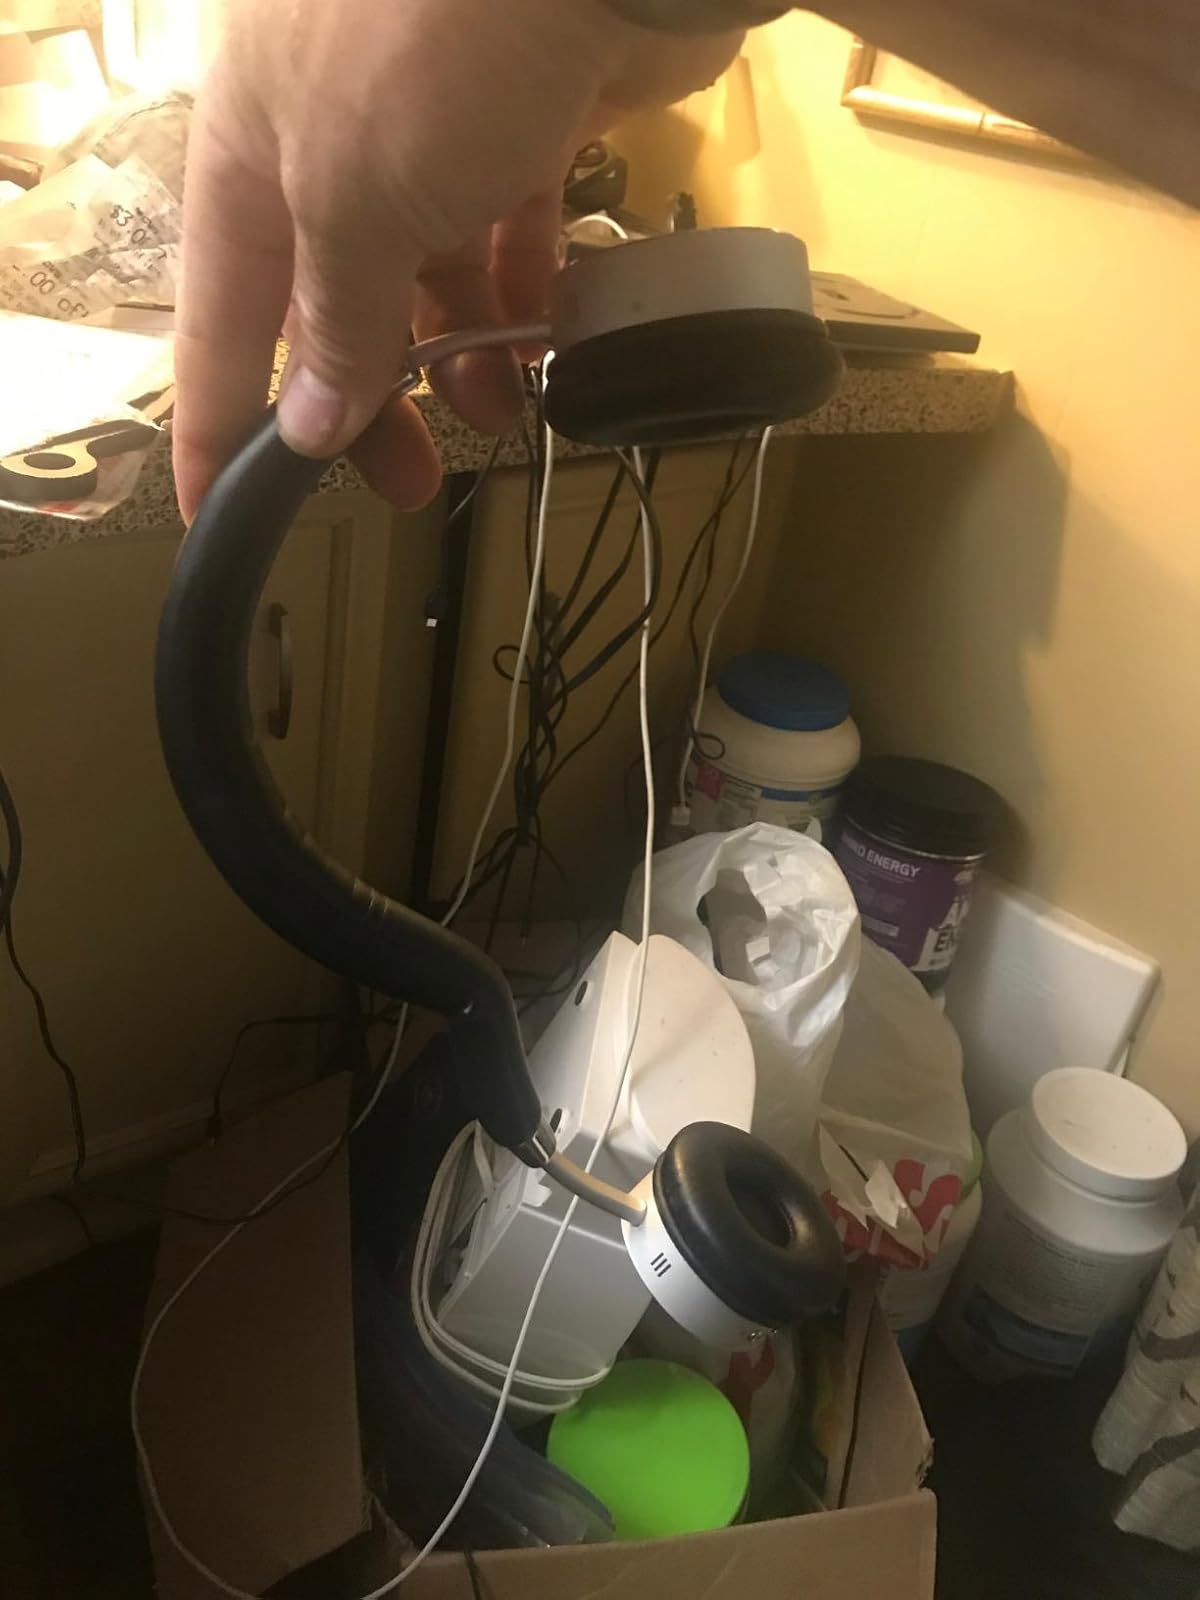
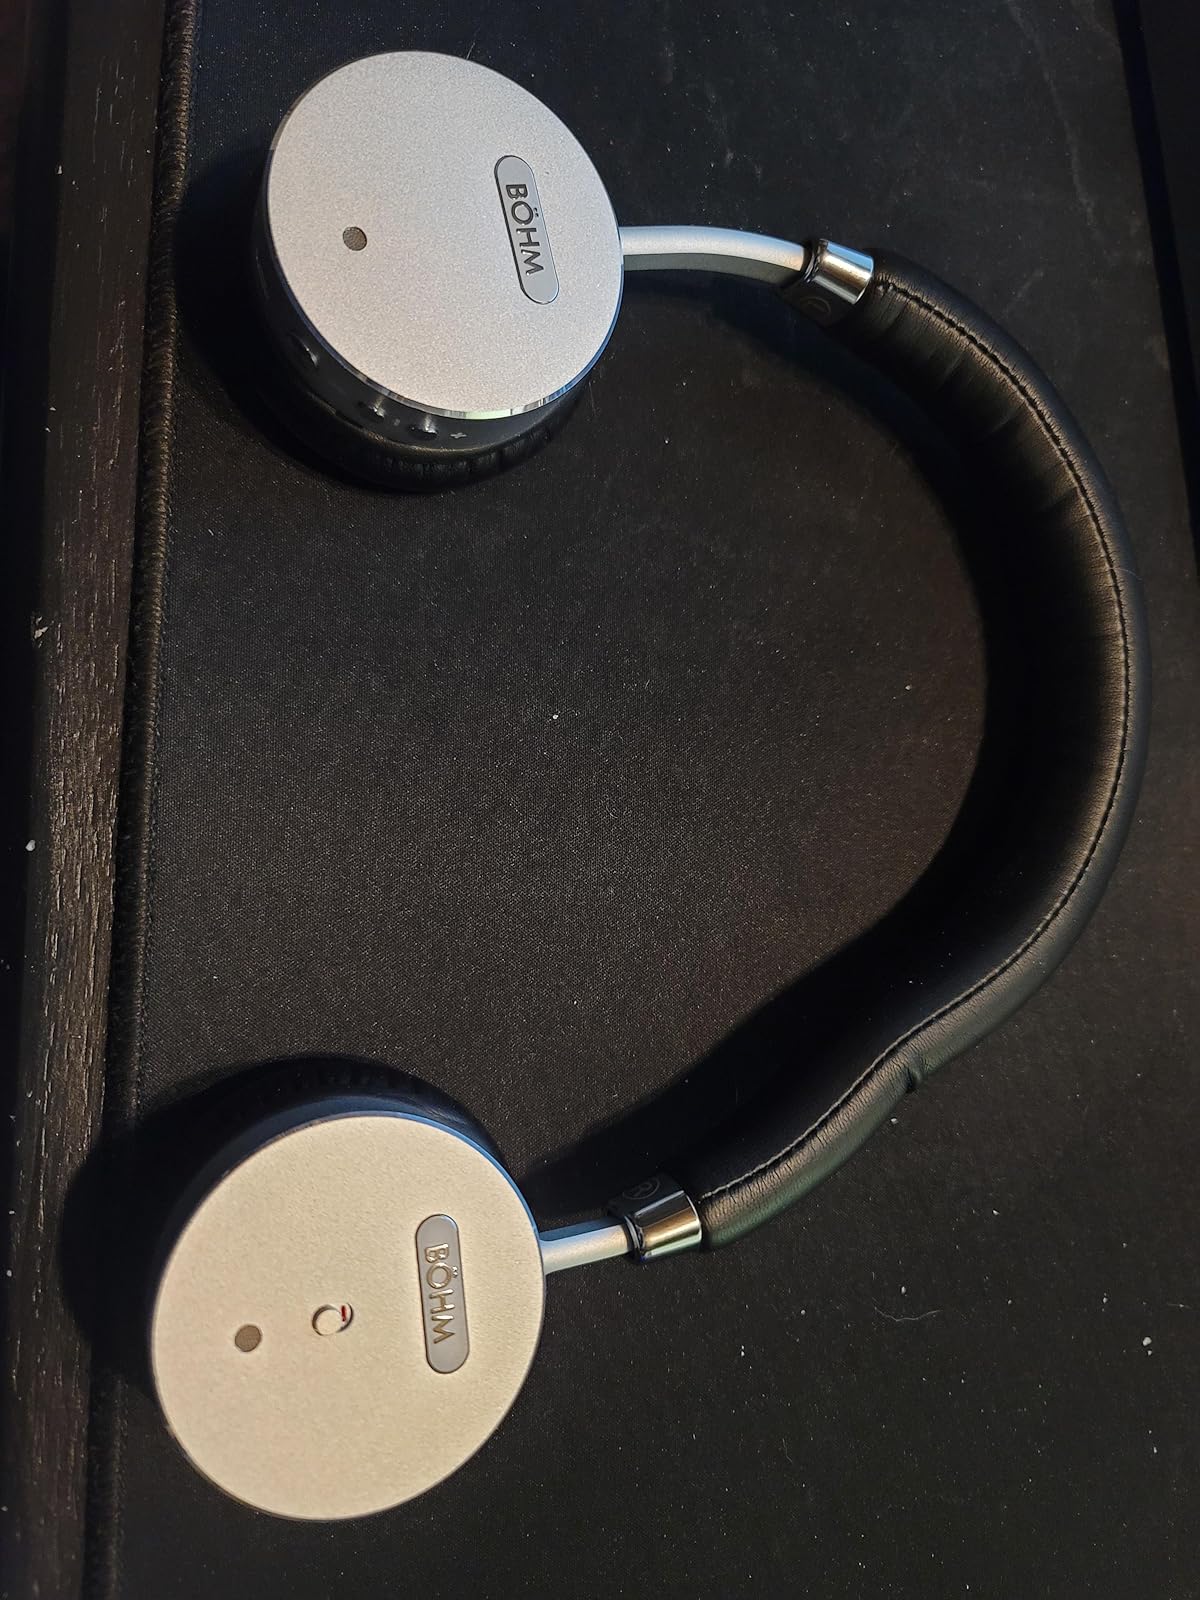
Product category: headphones
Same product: yes